Genre studies

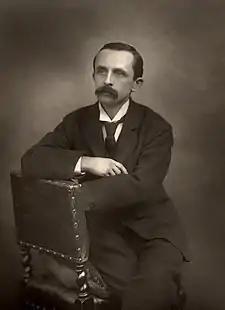
J. M. Barrie's works were notoriously hard to place in any single genre.

The definition of genre from dictionary.com is "a class or category of artistic endeavor having a particular form, context, technique, or the like." Such a definition seems to invite a fixed taxonomy of enduring categories; however, understanding genre attribution as a process recognizes that genre categories are mutable and evolving, and thus are only quasi-stable.